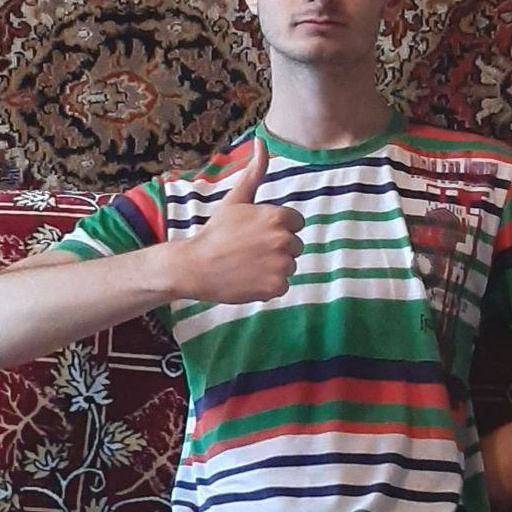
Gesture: like